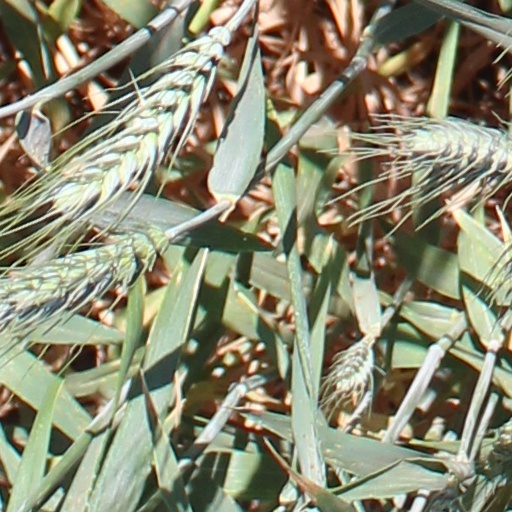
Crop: wheat